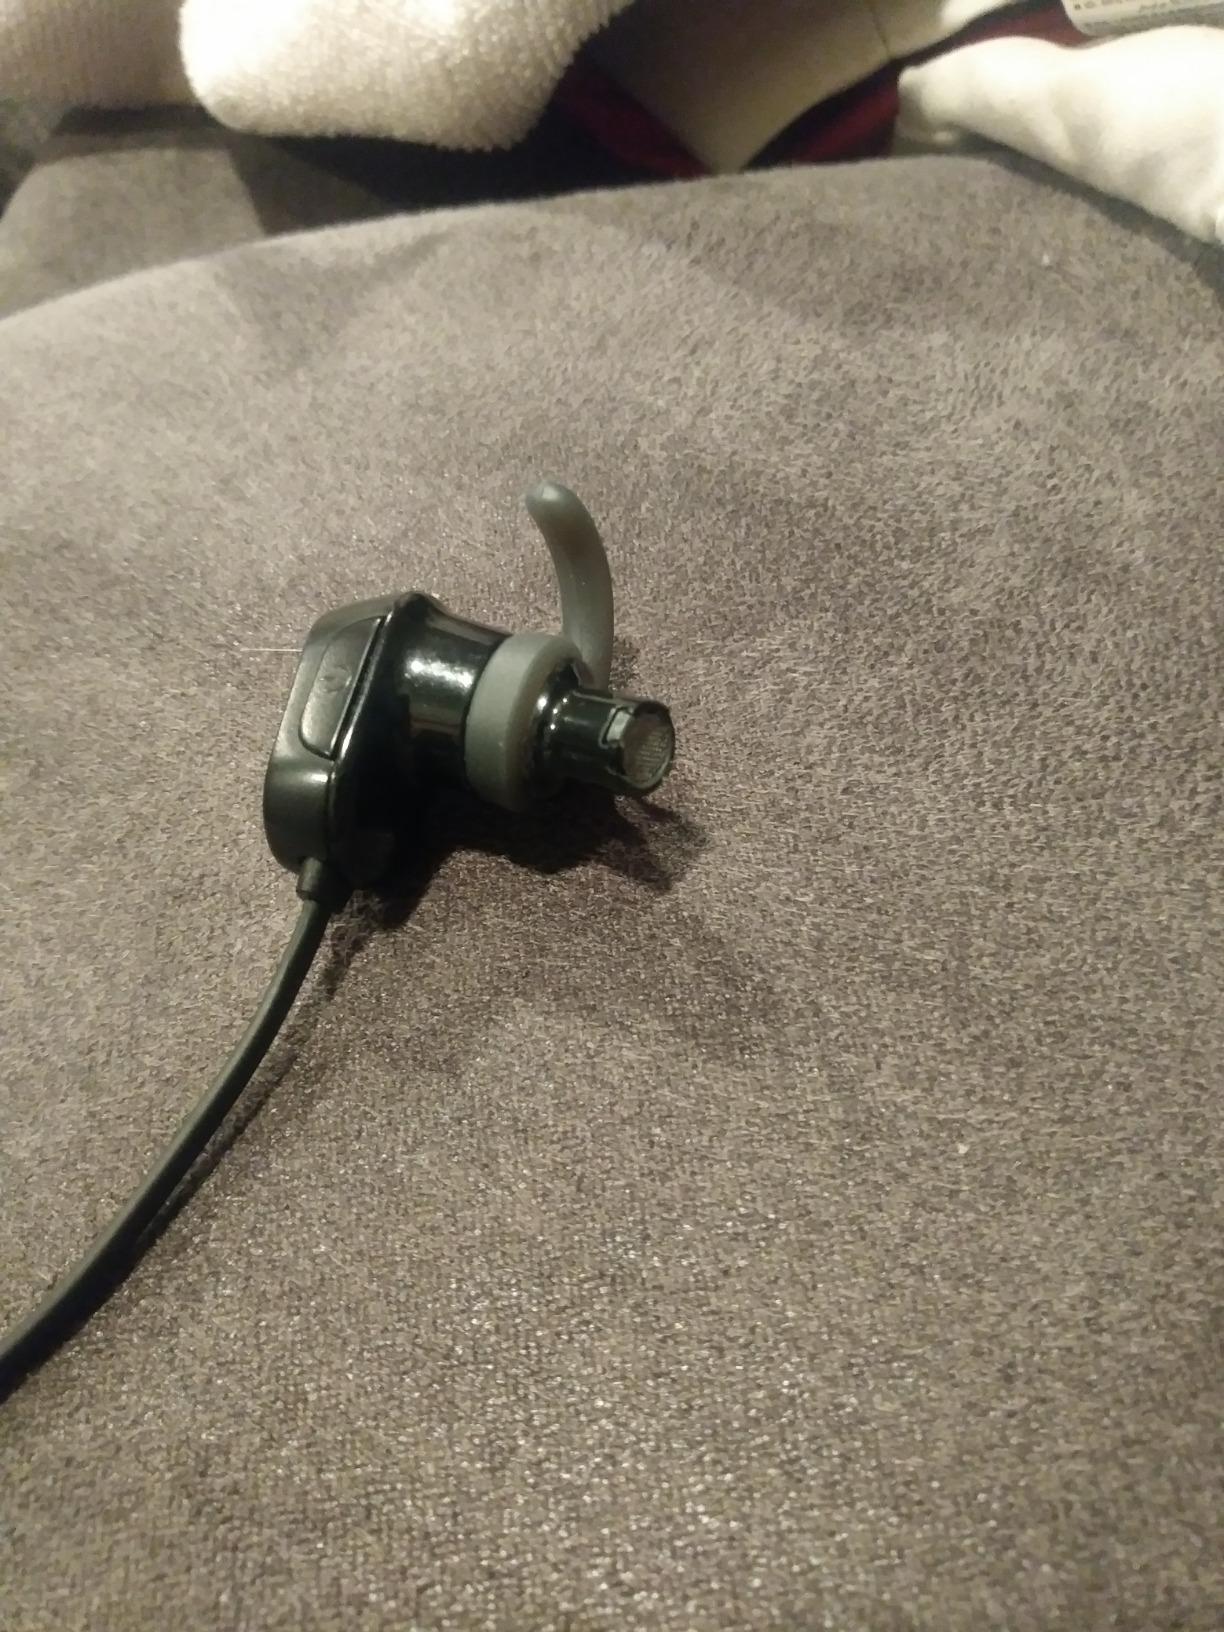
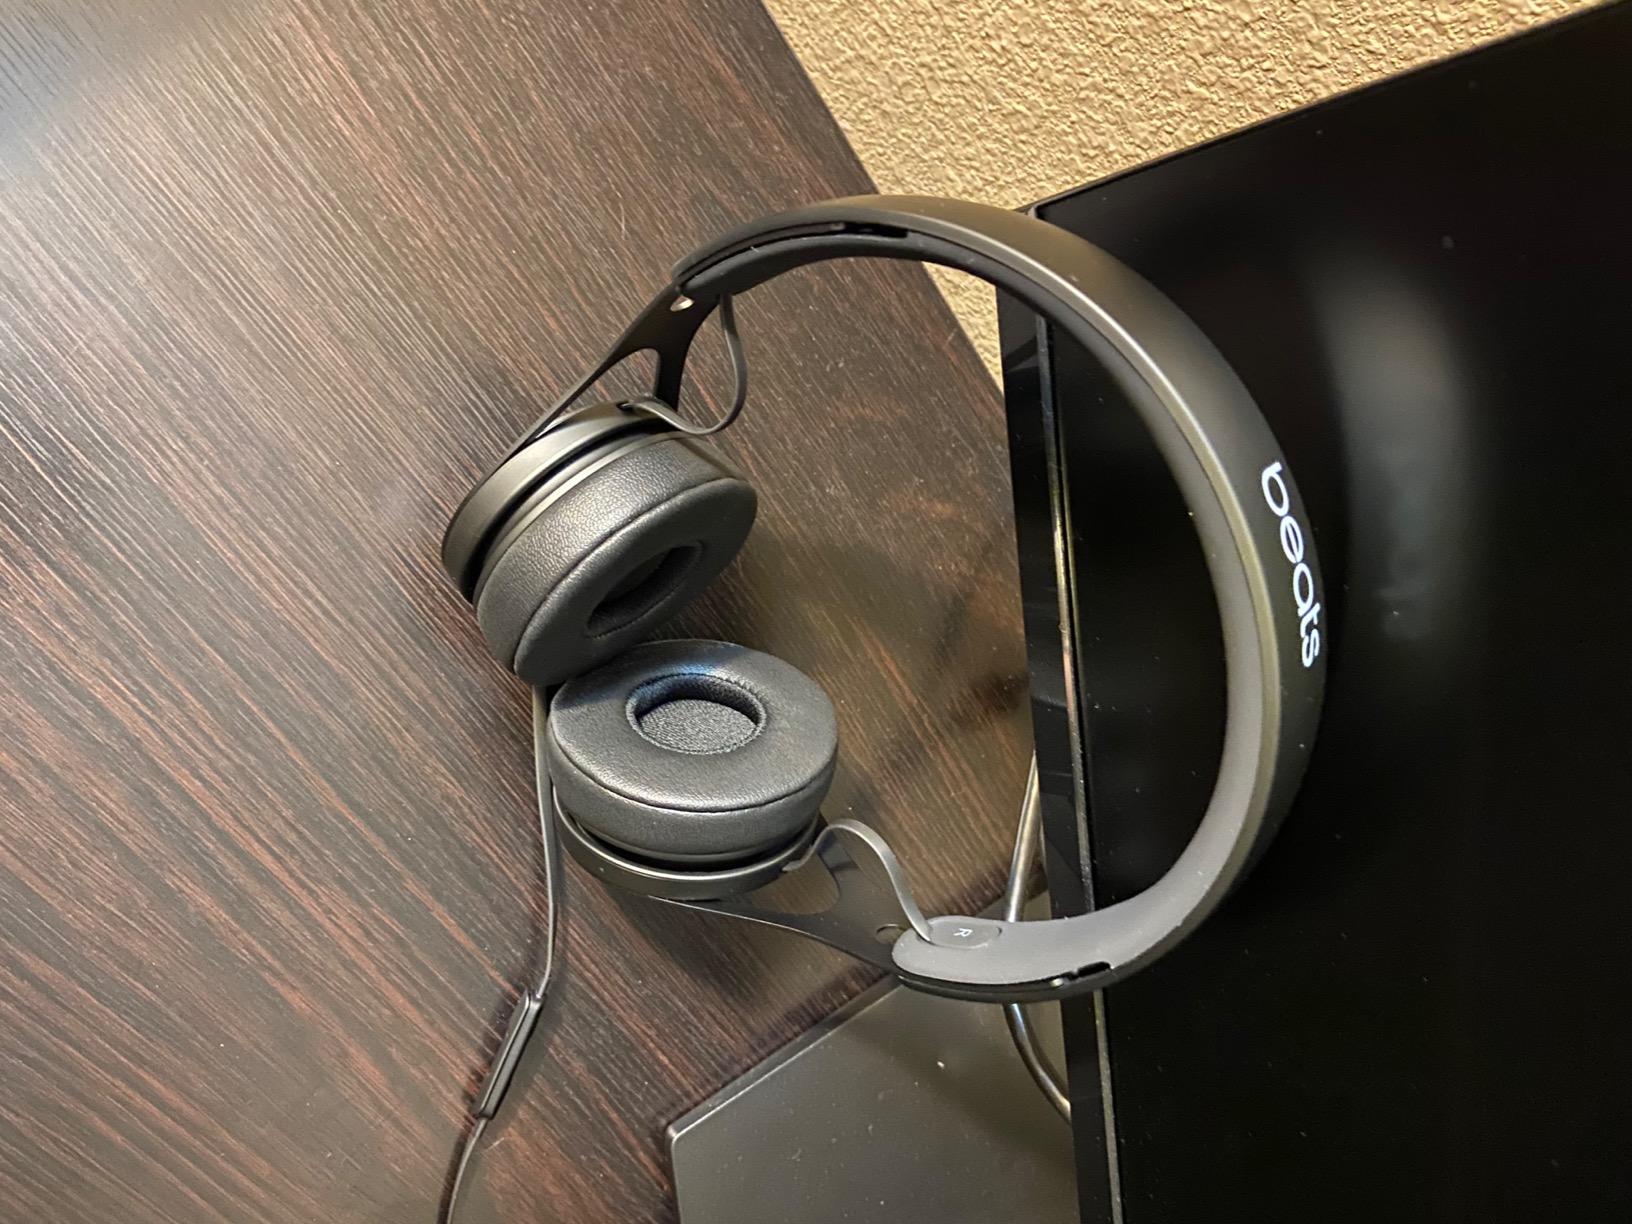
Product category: headphones
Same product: no